UNSW Venues

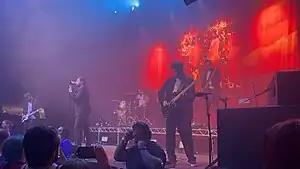
British rock band You Me at Six performing at the Roundhouse in July 2023.

Completed in 2000 and described as "the jewel in the University's crown", the John Niland Scientia Building is a multi-purpose space used principally for conferences and receptions, that was named after former Vice-Chancellor Professor John Niland in 2006.